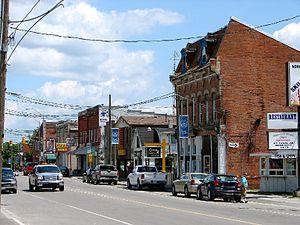
La route 7 est une route provinciale de l'Ontario d'une longueur de 536 kilomètres reliant Lucan au secteur Kanata de la ville d'Ottawa en passant par les banlieues nord de Toronto.
Norwood est un township de l'Ontario au Canada. Il a fusionné avec le township d'Asphodel pour devenir Asphodel-Norwood en 1998.